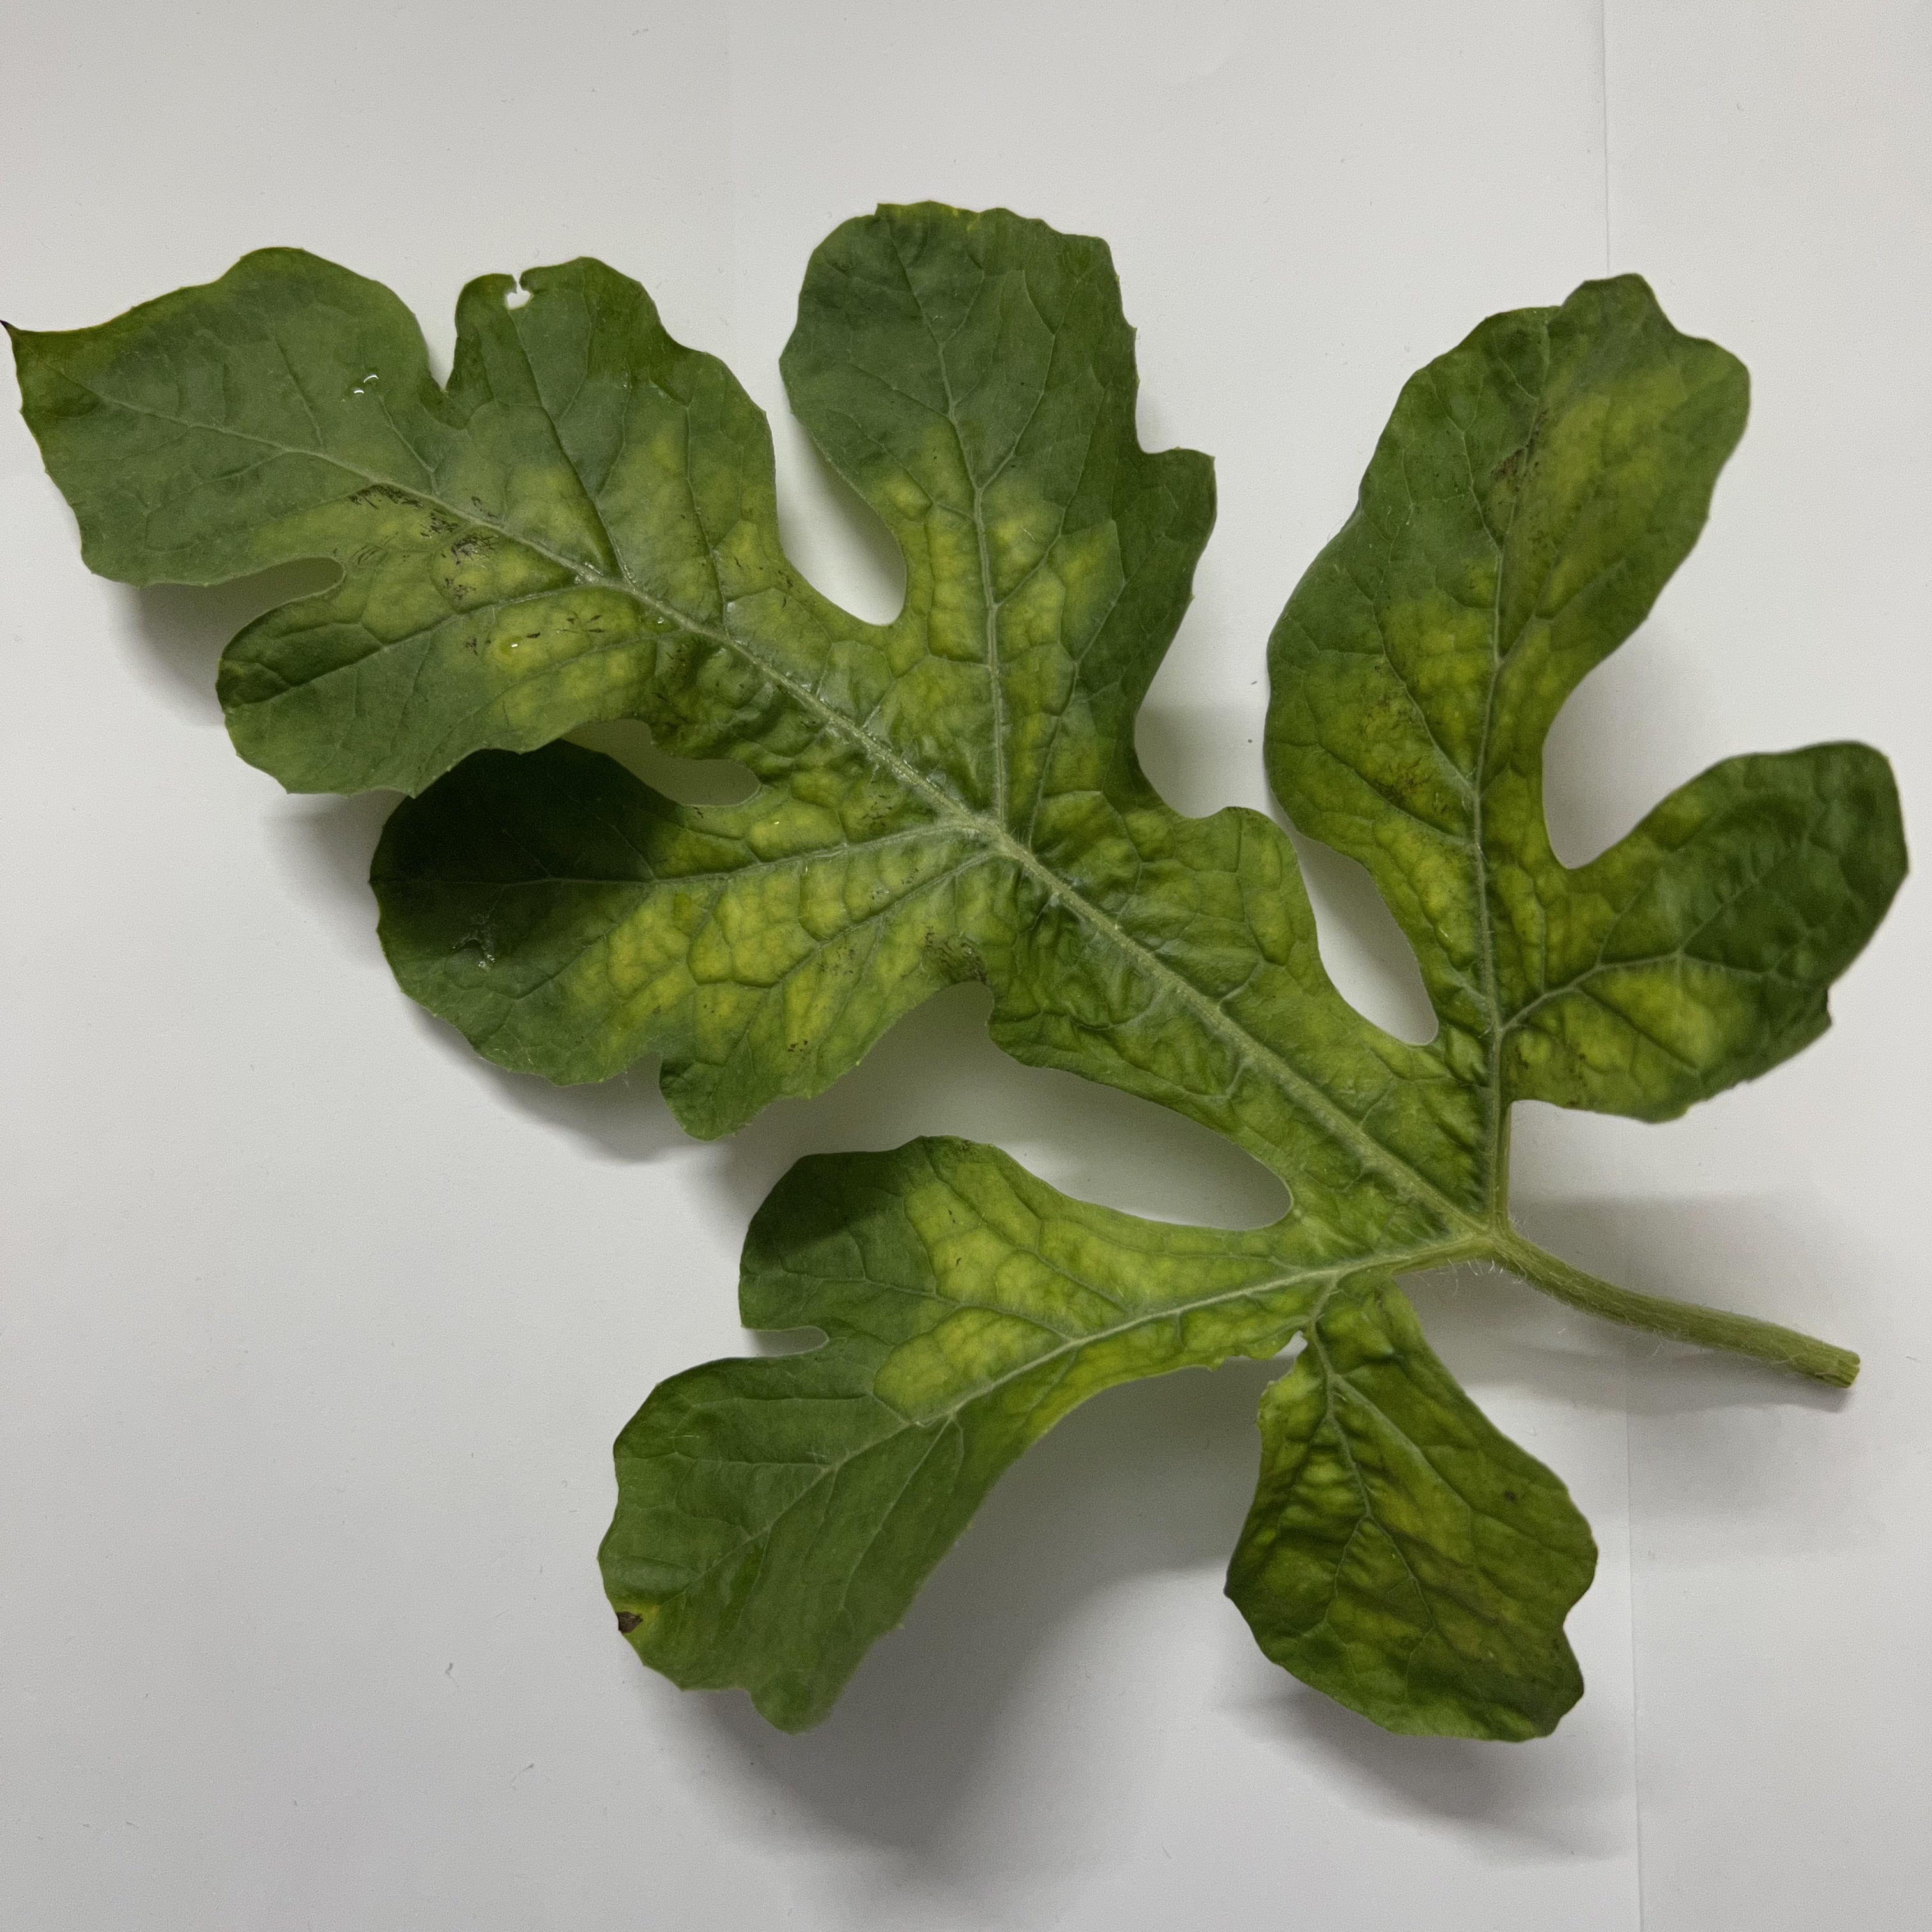
Label: Mosaic_Virus